Malmstrom Air Force Base

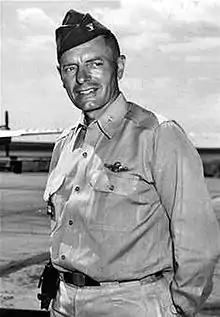

Originally named Great Falls Army Air Base, later Great Falls Air Force Base, the facility was renamed Malmstrom Air Force Base on 1 October 1955 in honor of Colonel Einar Axel Malmstrom (1907–1954). Shot down on his 58th combat fighter mission in World War II, Malmstrom became the US commander of Luftwaffe Stalag Luft I South Compound, a prisoner-of-war camp at Barth, Germany. After his release and return to active Air Force service, he died in the crash of a T-33 Shooting Star trainer on 21 August 1954 near Great Falls Air Force Base. In the short period of his tenure as vice wing commander, Colonel Malmstrom endeared himself to the local community. Saddened by the loss, the people of Great Falls began a drive to rename the base after him.